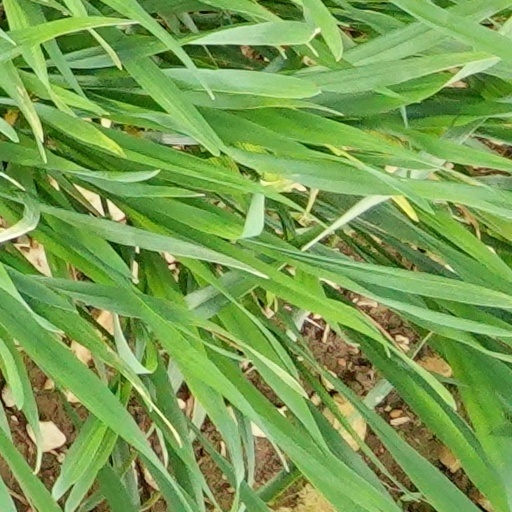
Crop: wheat